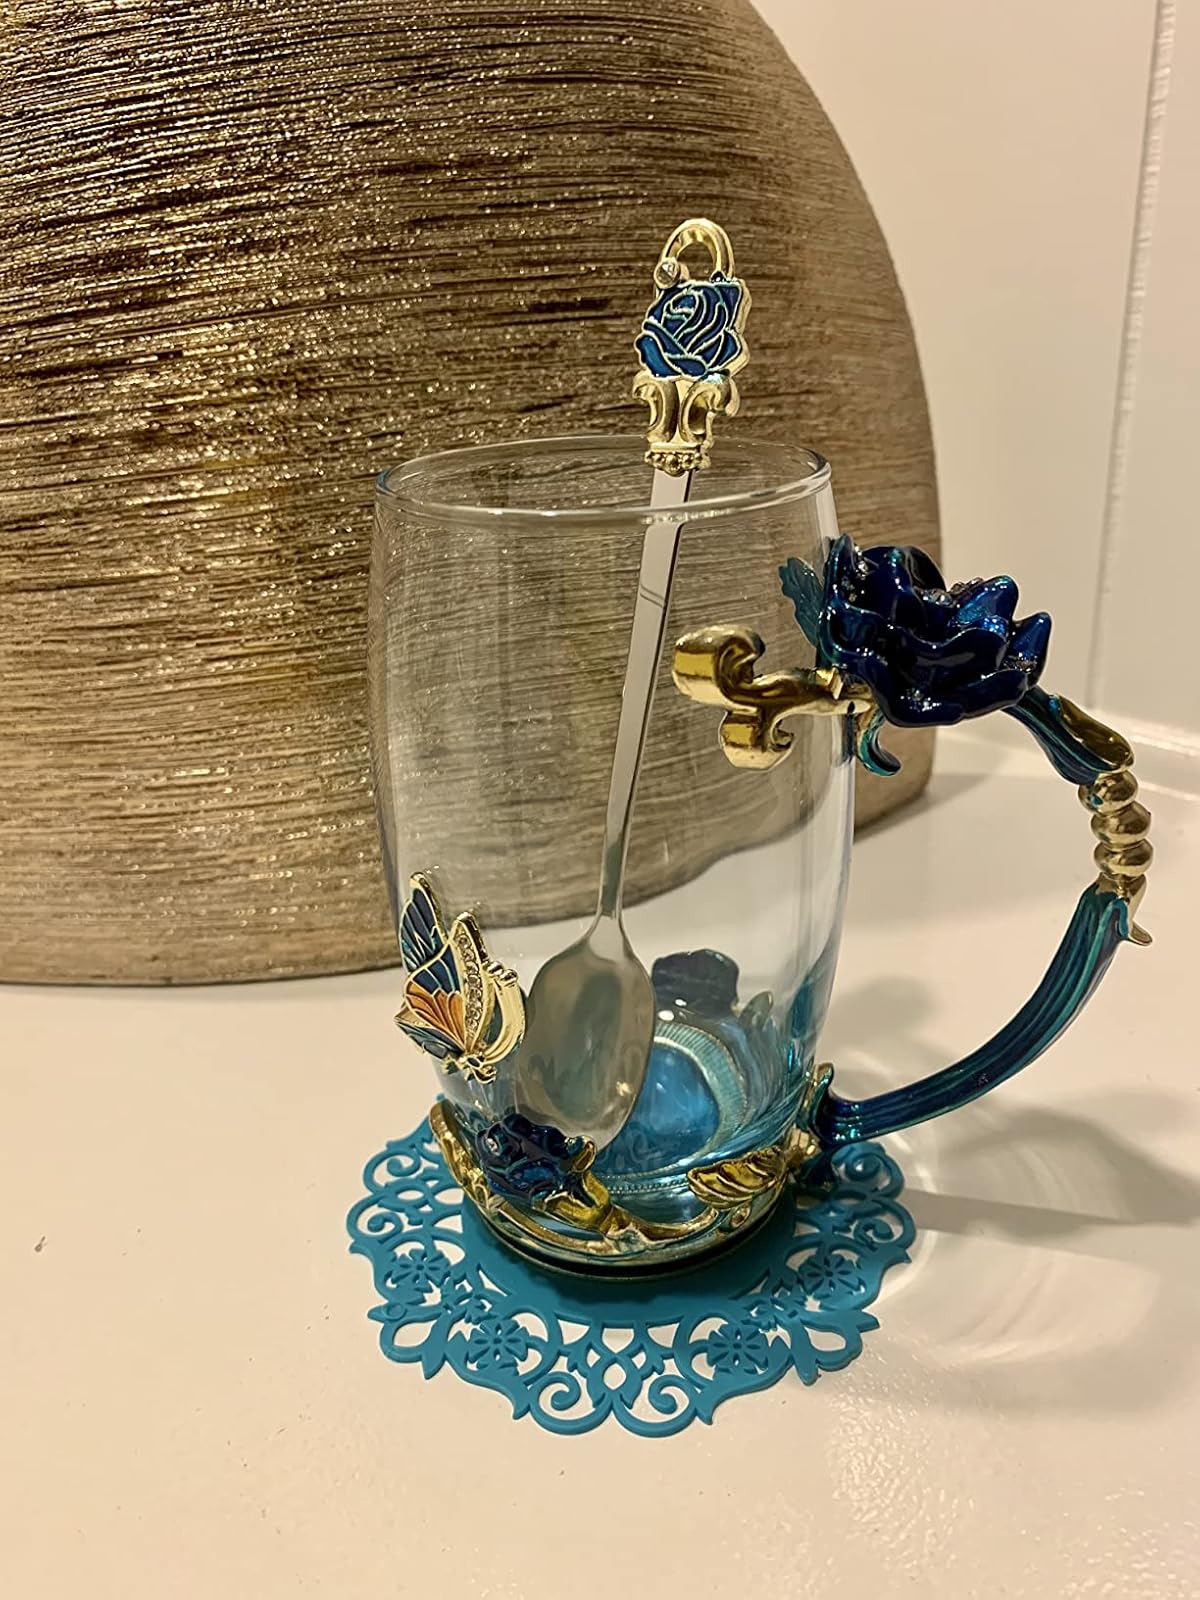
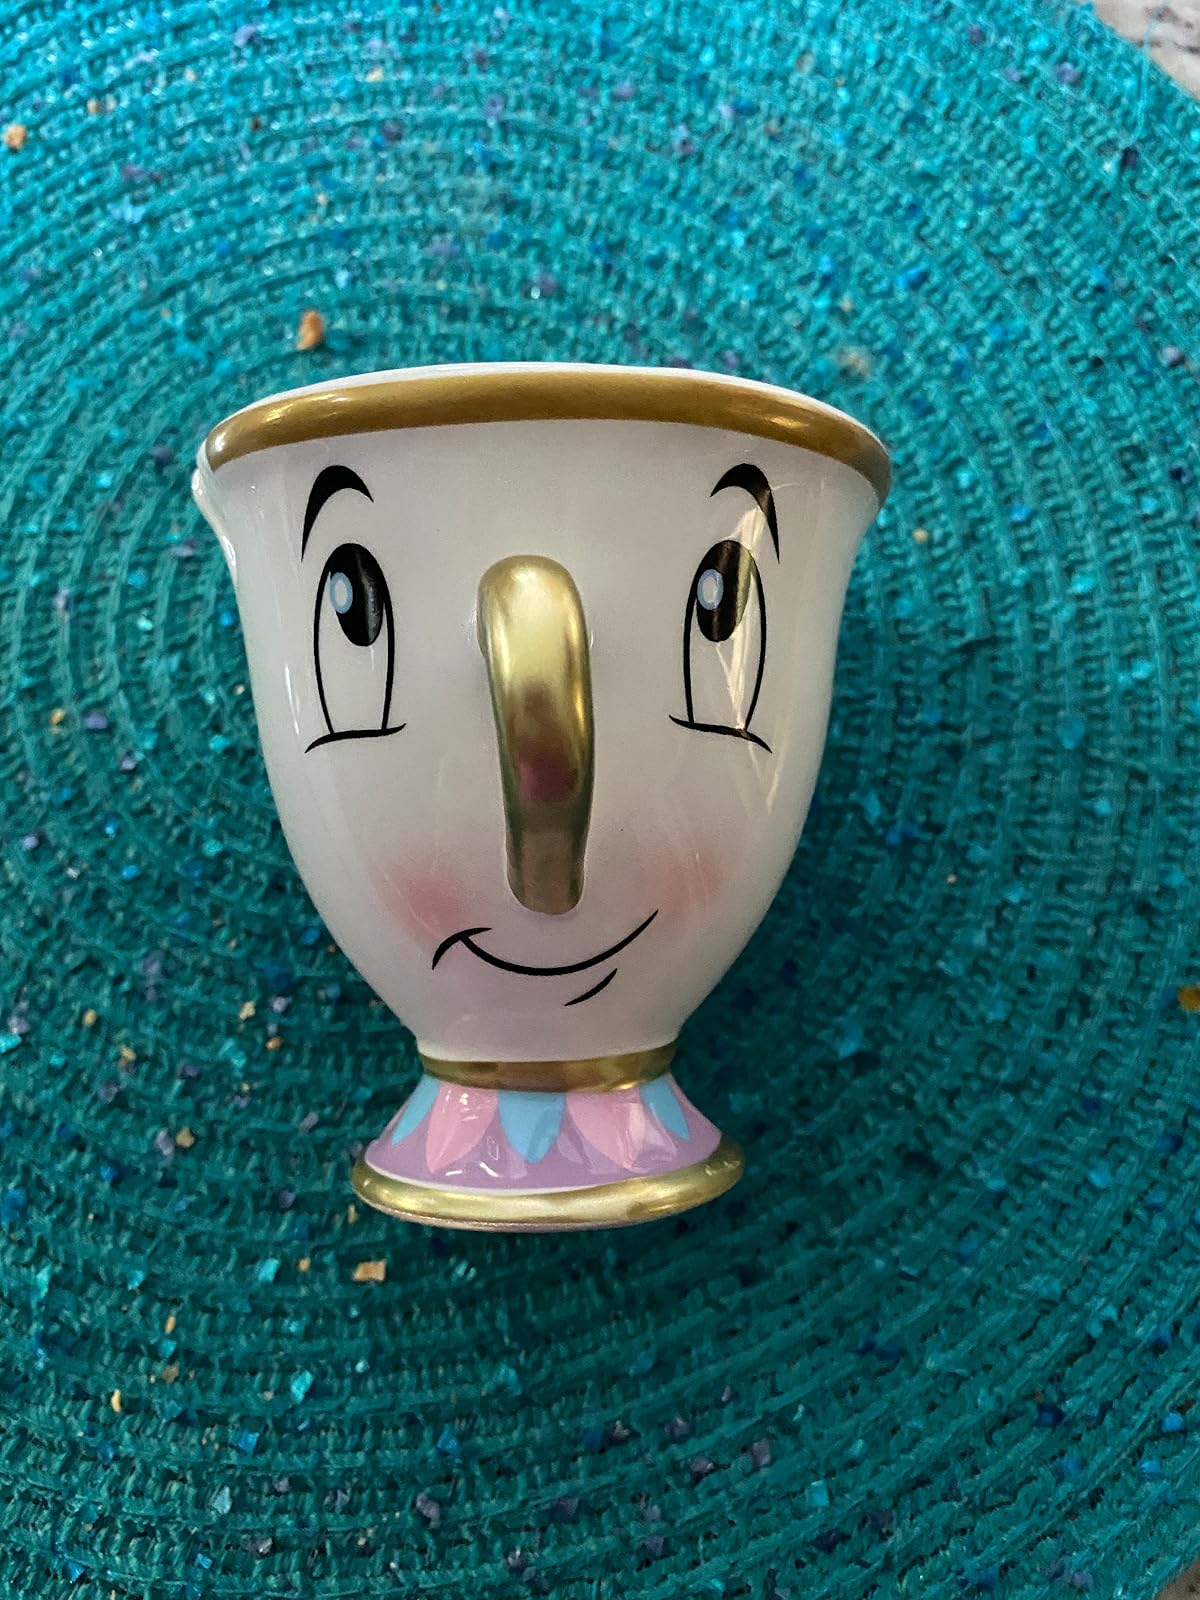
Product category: items_mug
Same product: no